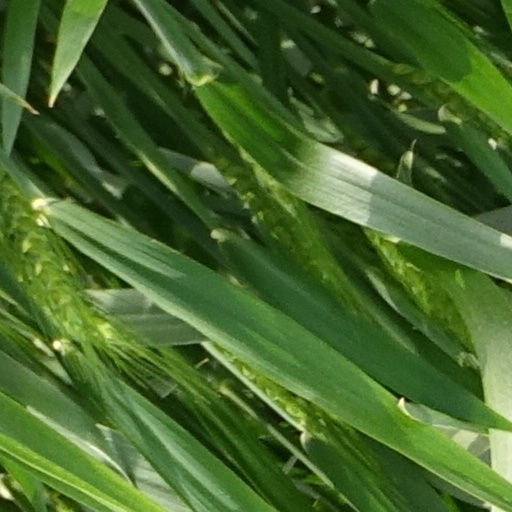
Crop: wheat